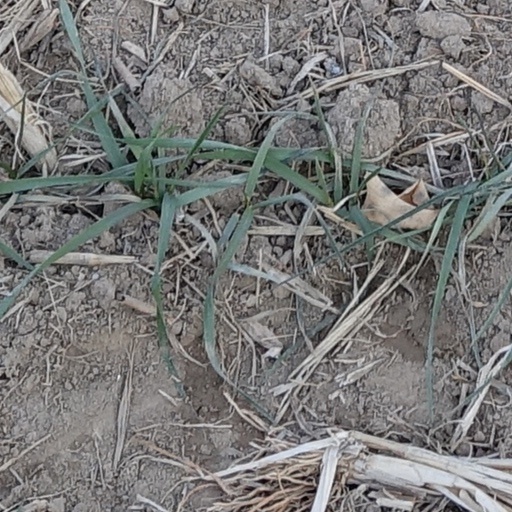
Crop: wheat